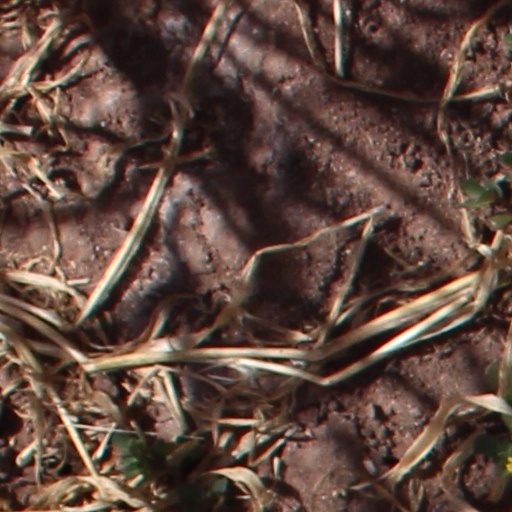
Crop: wheat